Navy Working Uniform

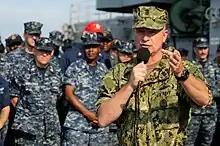
Master Chief Petty Officer of the U.S. Navy Rick D. West in August 2010, wearing an early version of the NWU Type III featuring rank insignia on the collars and not on the chest

From 26 February 2003 to 20 September 2003, the U.S. Navy's Vice Chief of Naval Operations, William J. Fallon, directed the U.S. Navy to create a survey group under the name of "Task Force Uniform" to begin conducting a study of the U.S. Navy's then-current uniforms to see if any of them should be replaced by newer, more contemporary ones. From this study and subsequent initiative, the NWU and Navy Service Uniform (NSU) were created.